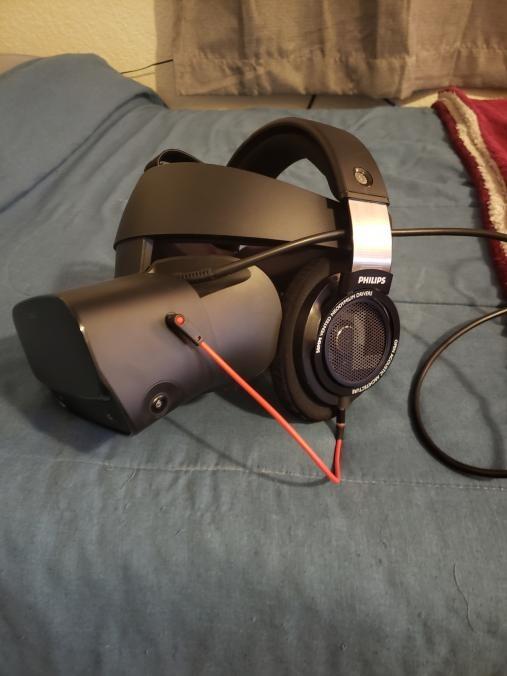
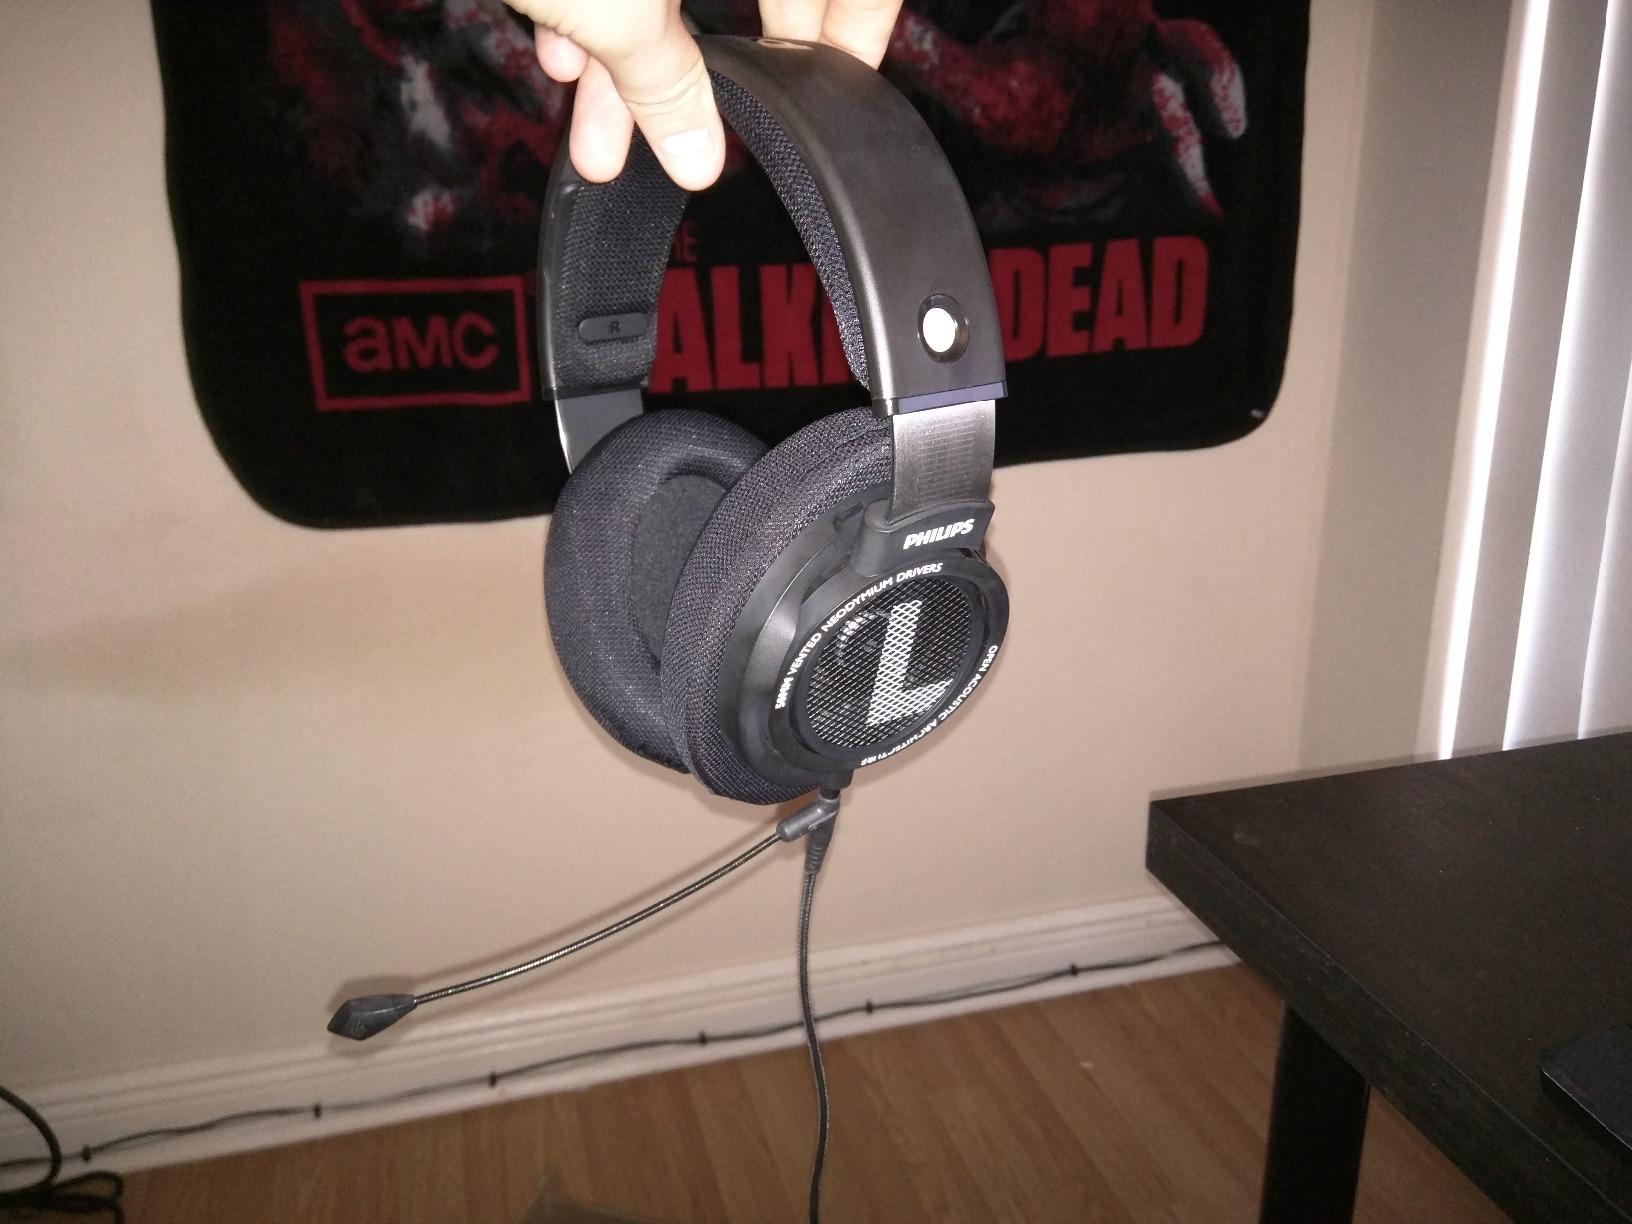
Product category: headphones
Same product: yes